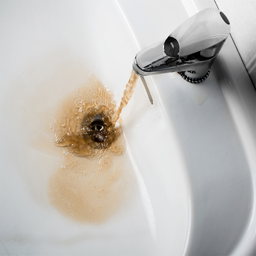
dirty brown water running into a sink